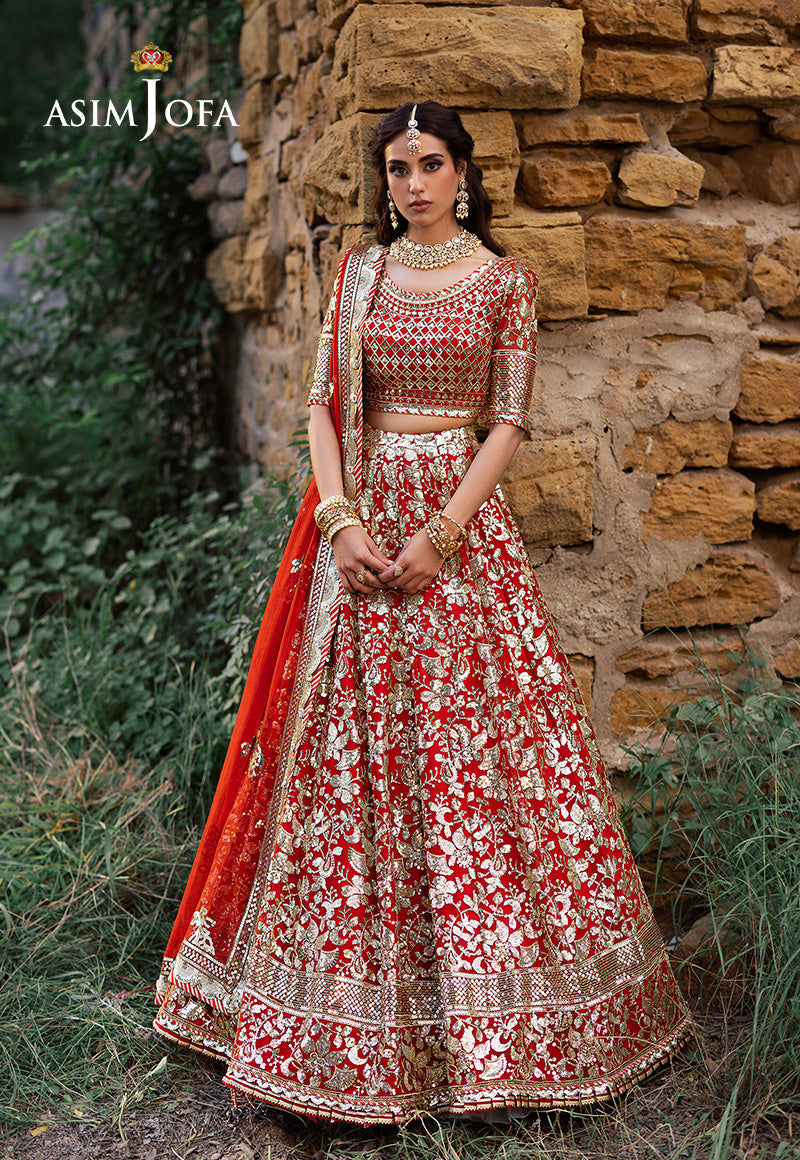
red gold embroidered lehenga wedding dress